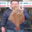
Label: flatfish